Mishelevka Radar Station

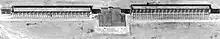
A Dnestr space surveillance radar from US spy satellite KH-7, 1967

Mishelevka was founded as OS-1, a space surveillance site with four Dnestr radar, which were started in 1964 and tested in 1968. It could detect satellites at an altitude of up to .